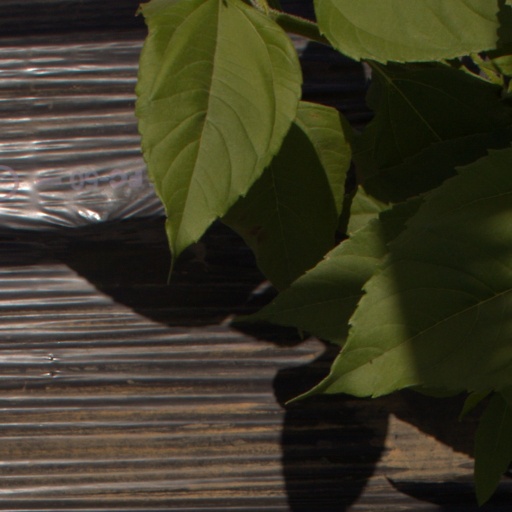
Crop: Jerusalem artichoke